Mangalorean Catholics

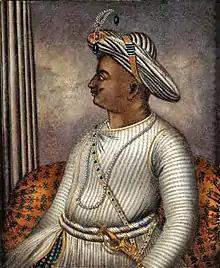
Tipu Sultan (1750–1799), the architect of the Seringapatam captivity

In 1686, Seringapatam, the capital of the Kingdom of Mysore, had a community of more than 400 Catholics. The community was severely harassed in the following two decades, with the churches destroyed and the priest's house confiscated. The destruction was undertaken under the name of the Wodeyar king, Kanthirava Narasaraja I, by his finance minister. The priest's house was returned to the church in 1709. Relations between the Wodeyars and the Mangalorean Catholics improved until 1717, when there was an anti-Christian outburst. The resident priest was expelled and forbidden to preach. Several more anti-Christian outbursts followed. By 1736, there were better relations between the two groups.